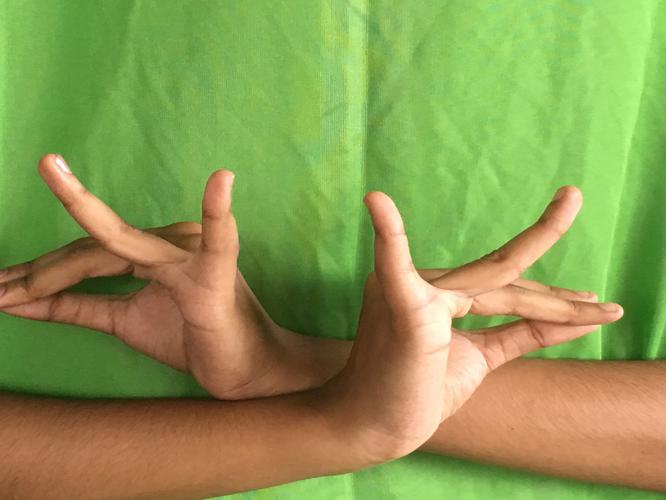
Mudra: Katakavardhana
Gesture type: double_hand